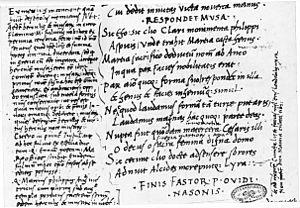
Dans la mythologie grecque, Ampélos est un jeune satyre, éromène aimé de Dionysos. Sa mort donne naissance à la vigne et au vin.
Dans la mythologie grecque, Ampélos est un jeune satyre, éromène aimé de Dionysos. Sa mort donne naissance à la vigne et au vin.